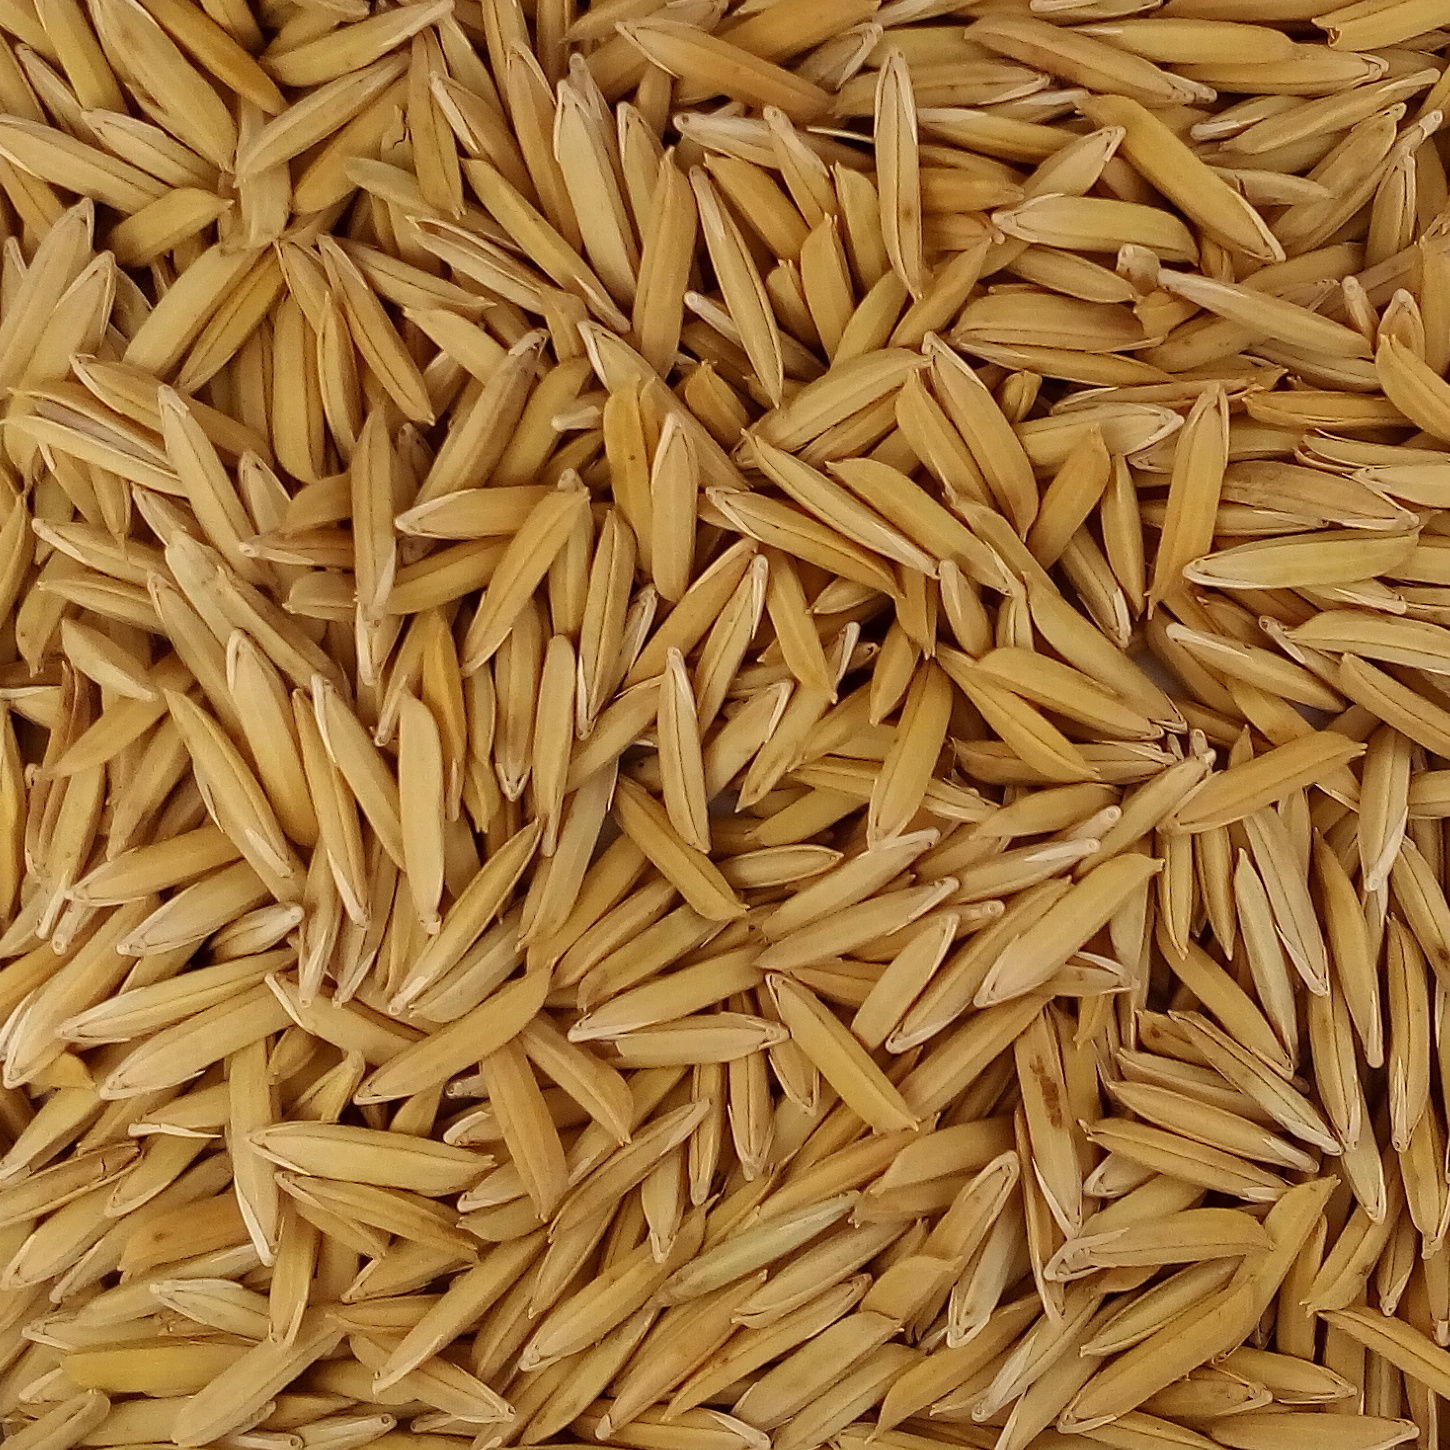
Rice seed variety: 1718